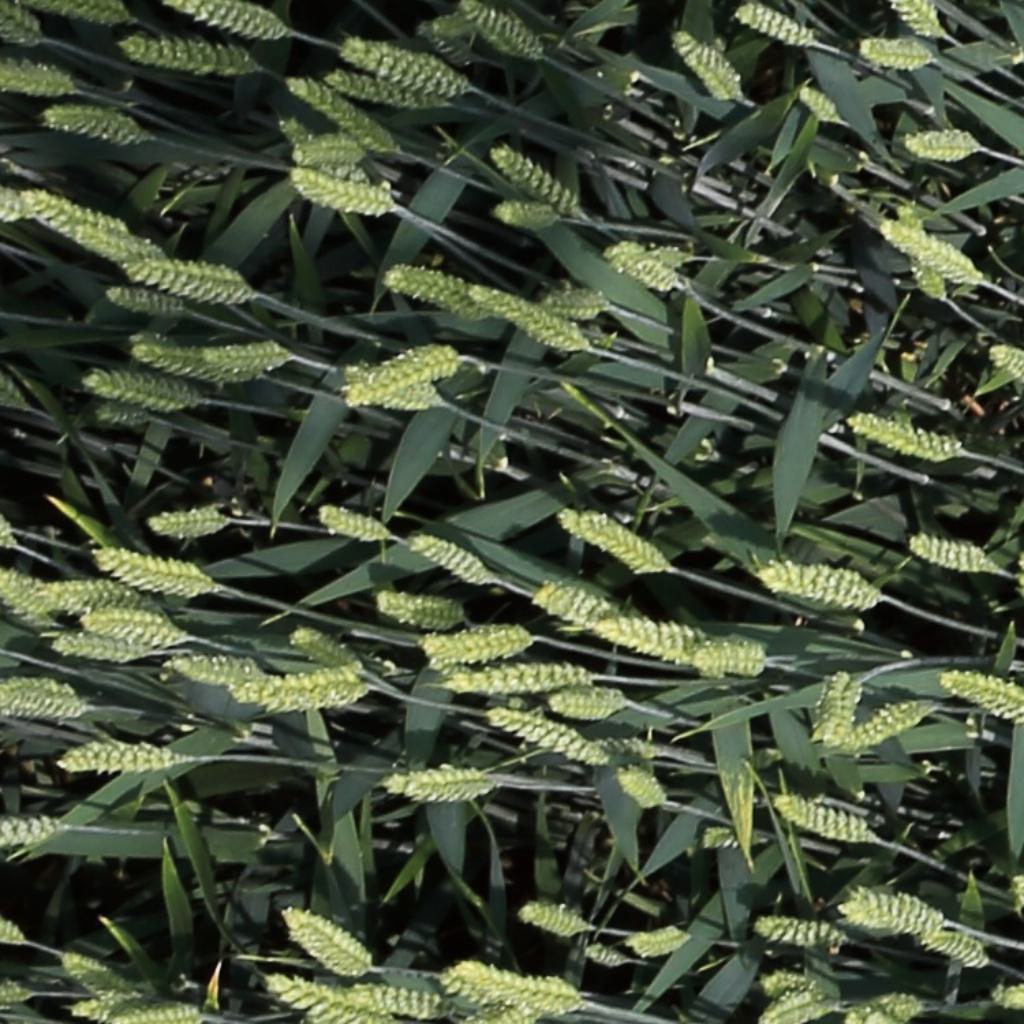
Country: Switzerland
Location: Usask
Wheat development stage: Filling